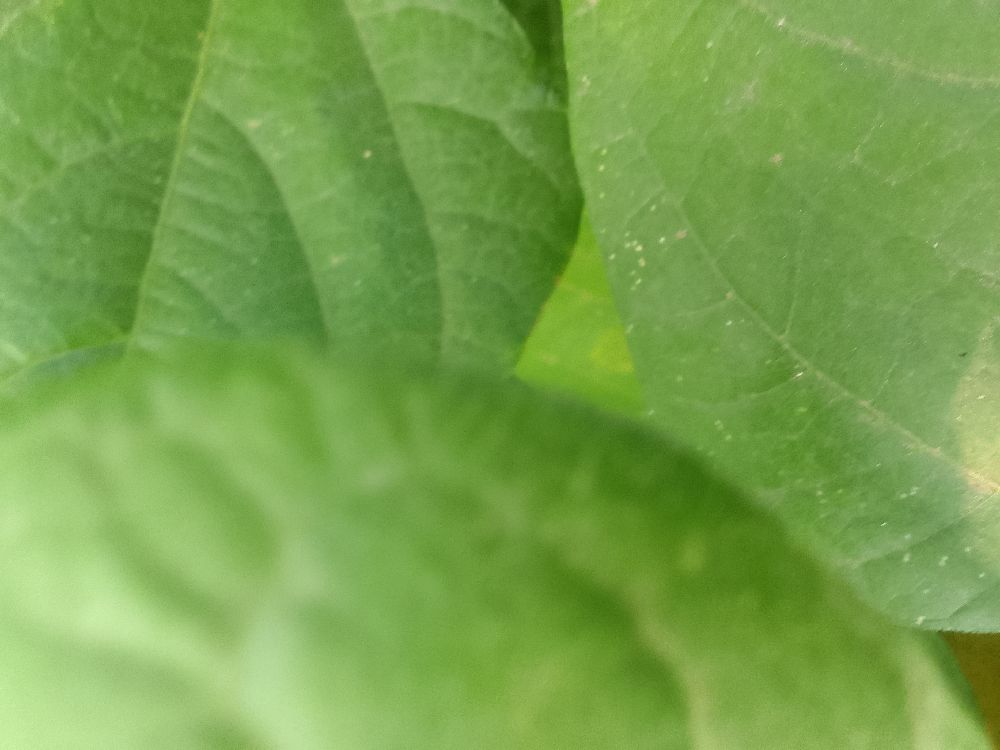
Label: healthy